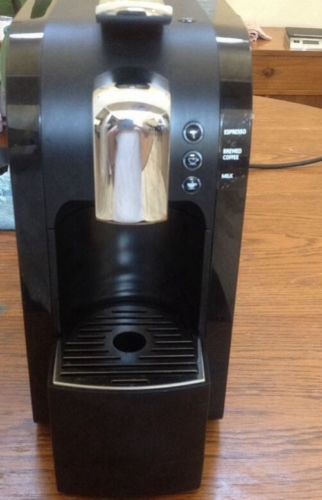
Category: coffee maker